Kharahostes

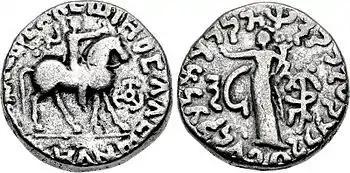
According to Joe Cribb (2015), this coin type may belong to Kharaostes's son Mujatria.

Some rare square coins, also displaying the three-pellet symbol, were struck in the name of Mujatria, who claims in the Kharoshthi legends of these coins that he is the "son of Kharahostes".